Postage stamps and postal history of Chile

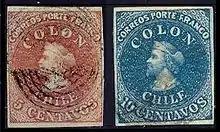
First 1853 issue

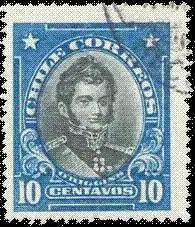
1912 stamp of Bernardo O'Higgins

Chile has produced stamps for national use since 1853. The first stamps of Chile were inscribed "Colon Chile".